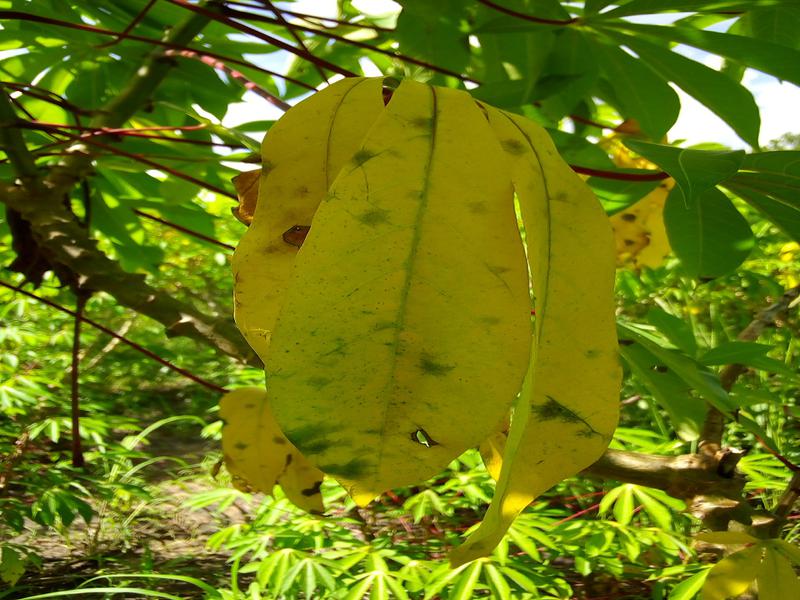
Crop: cassava
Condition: brown_streak_disease